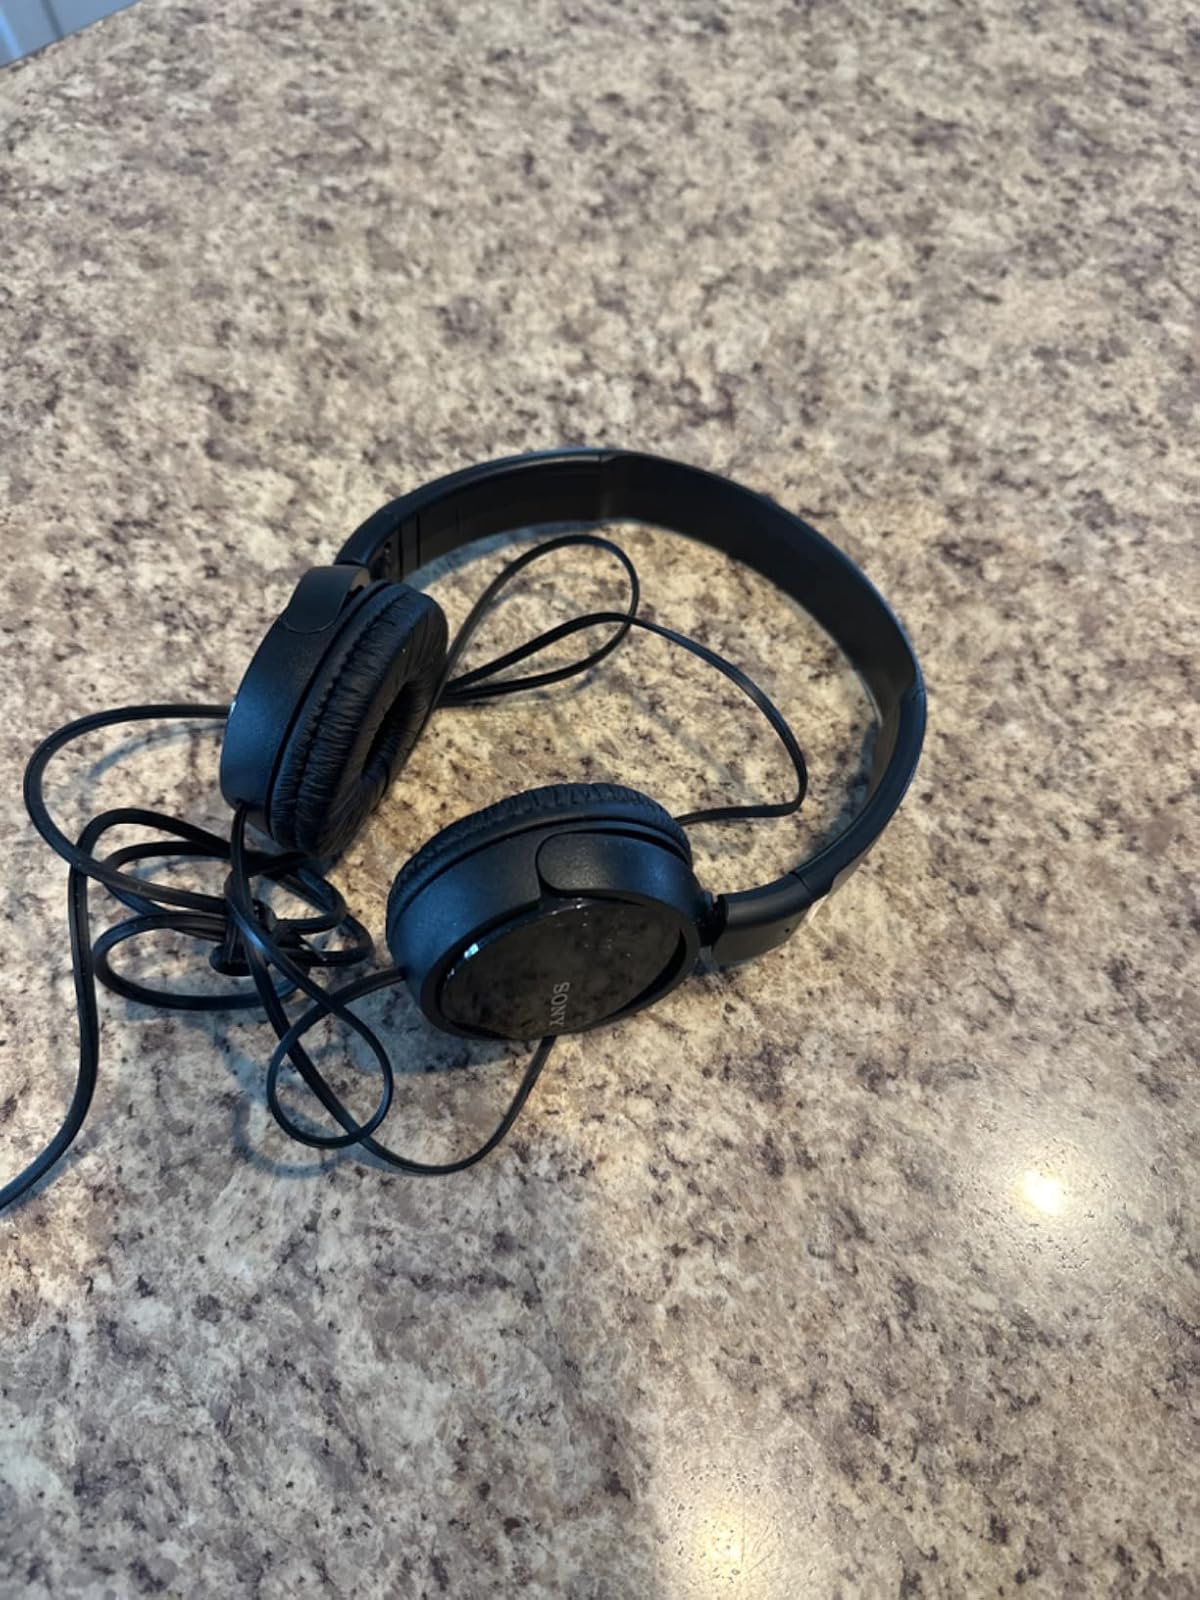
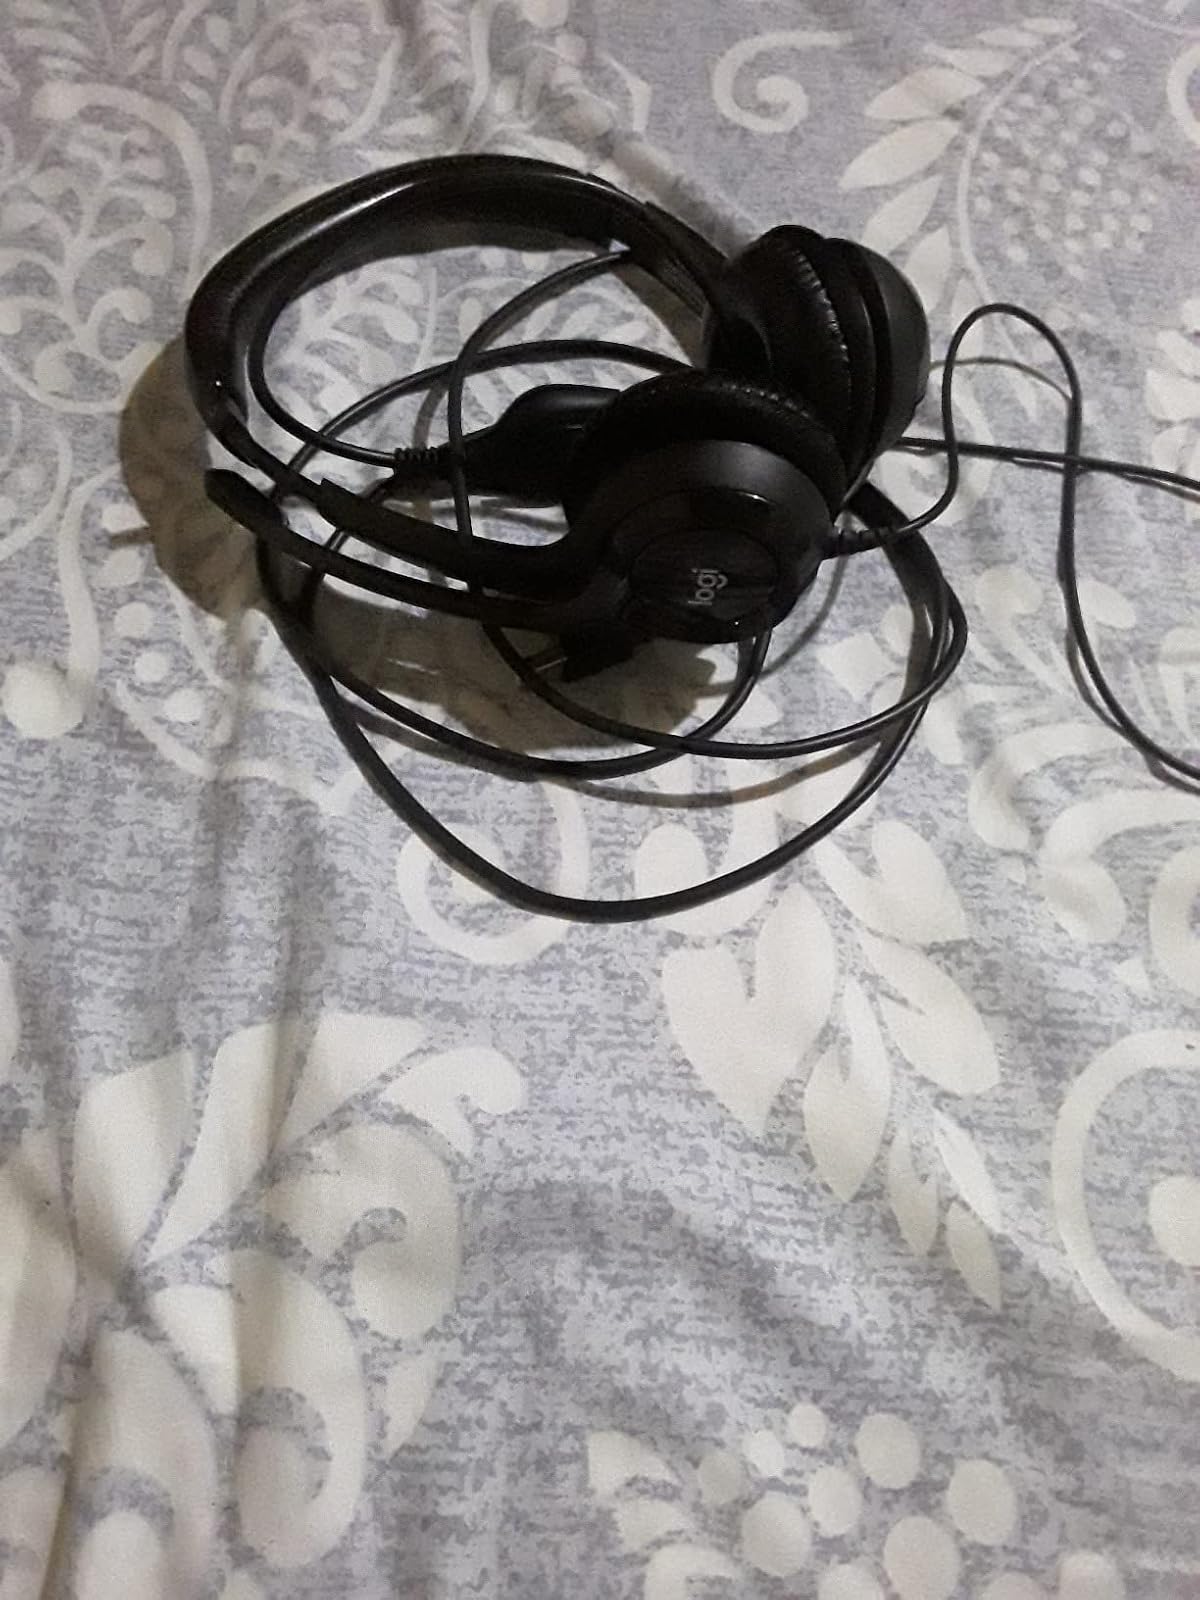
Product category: headphones
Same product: no